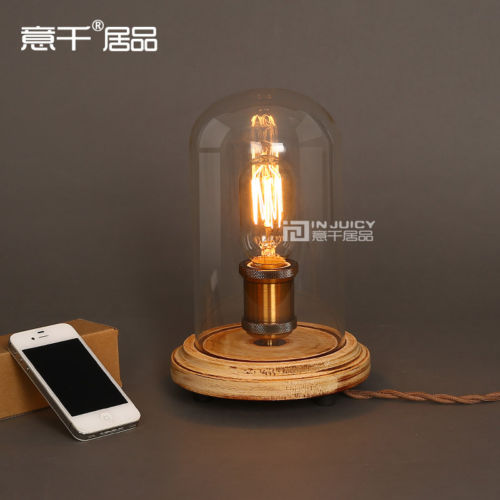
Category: lamp